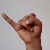
The image shows a hand gesture representing the letter 'J' in Indian Sign Language.